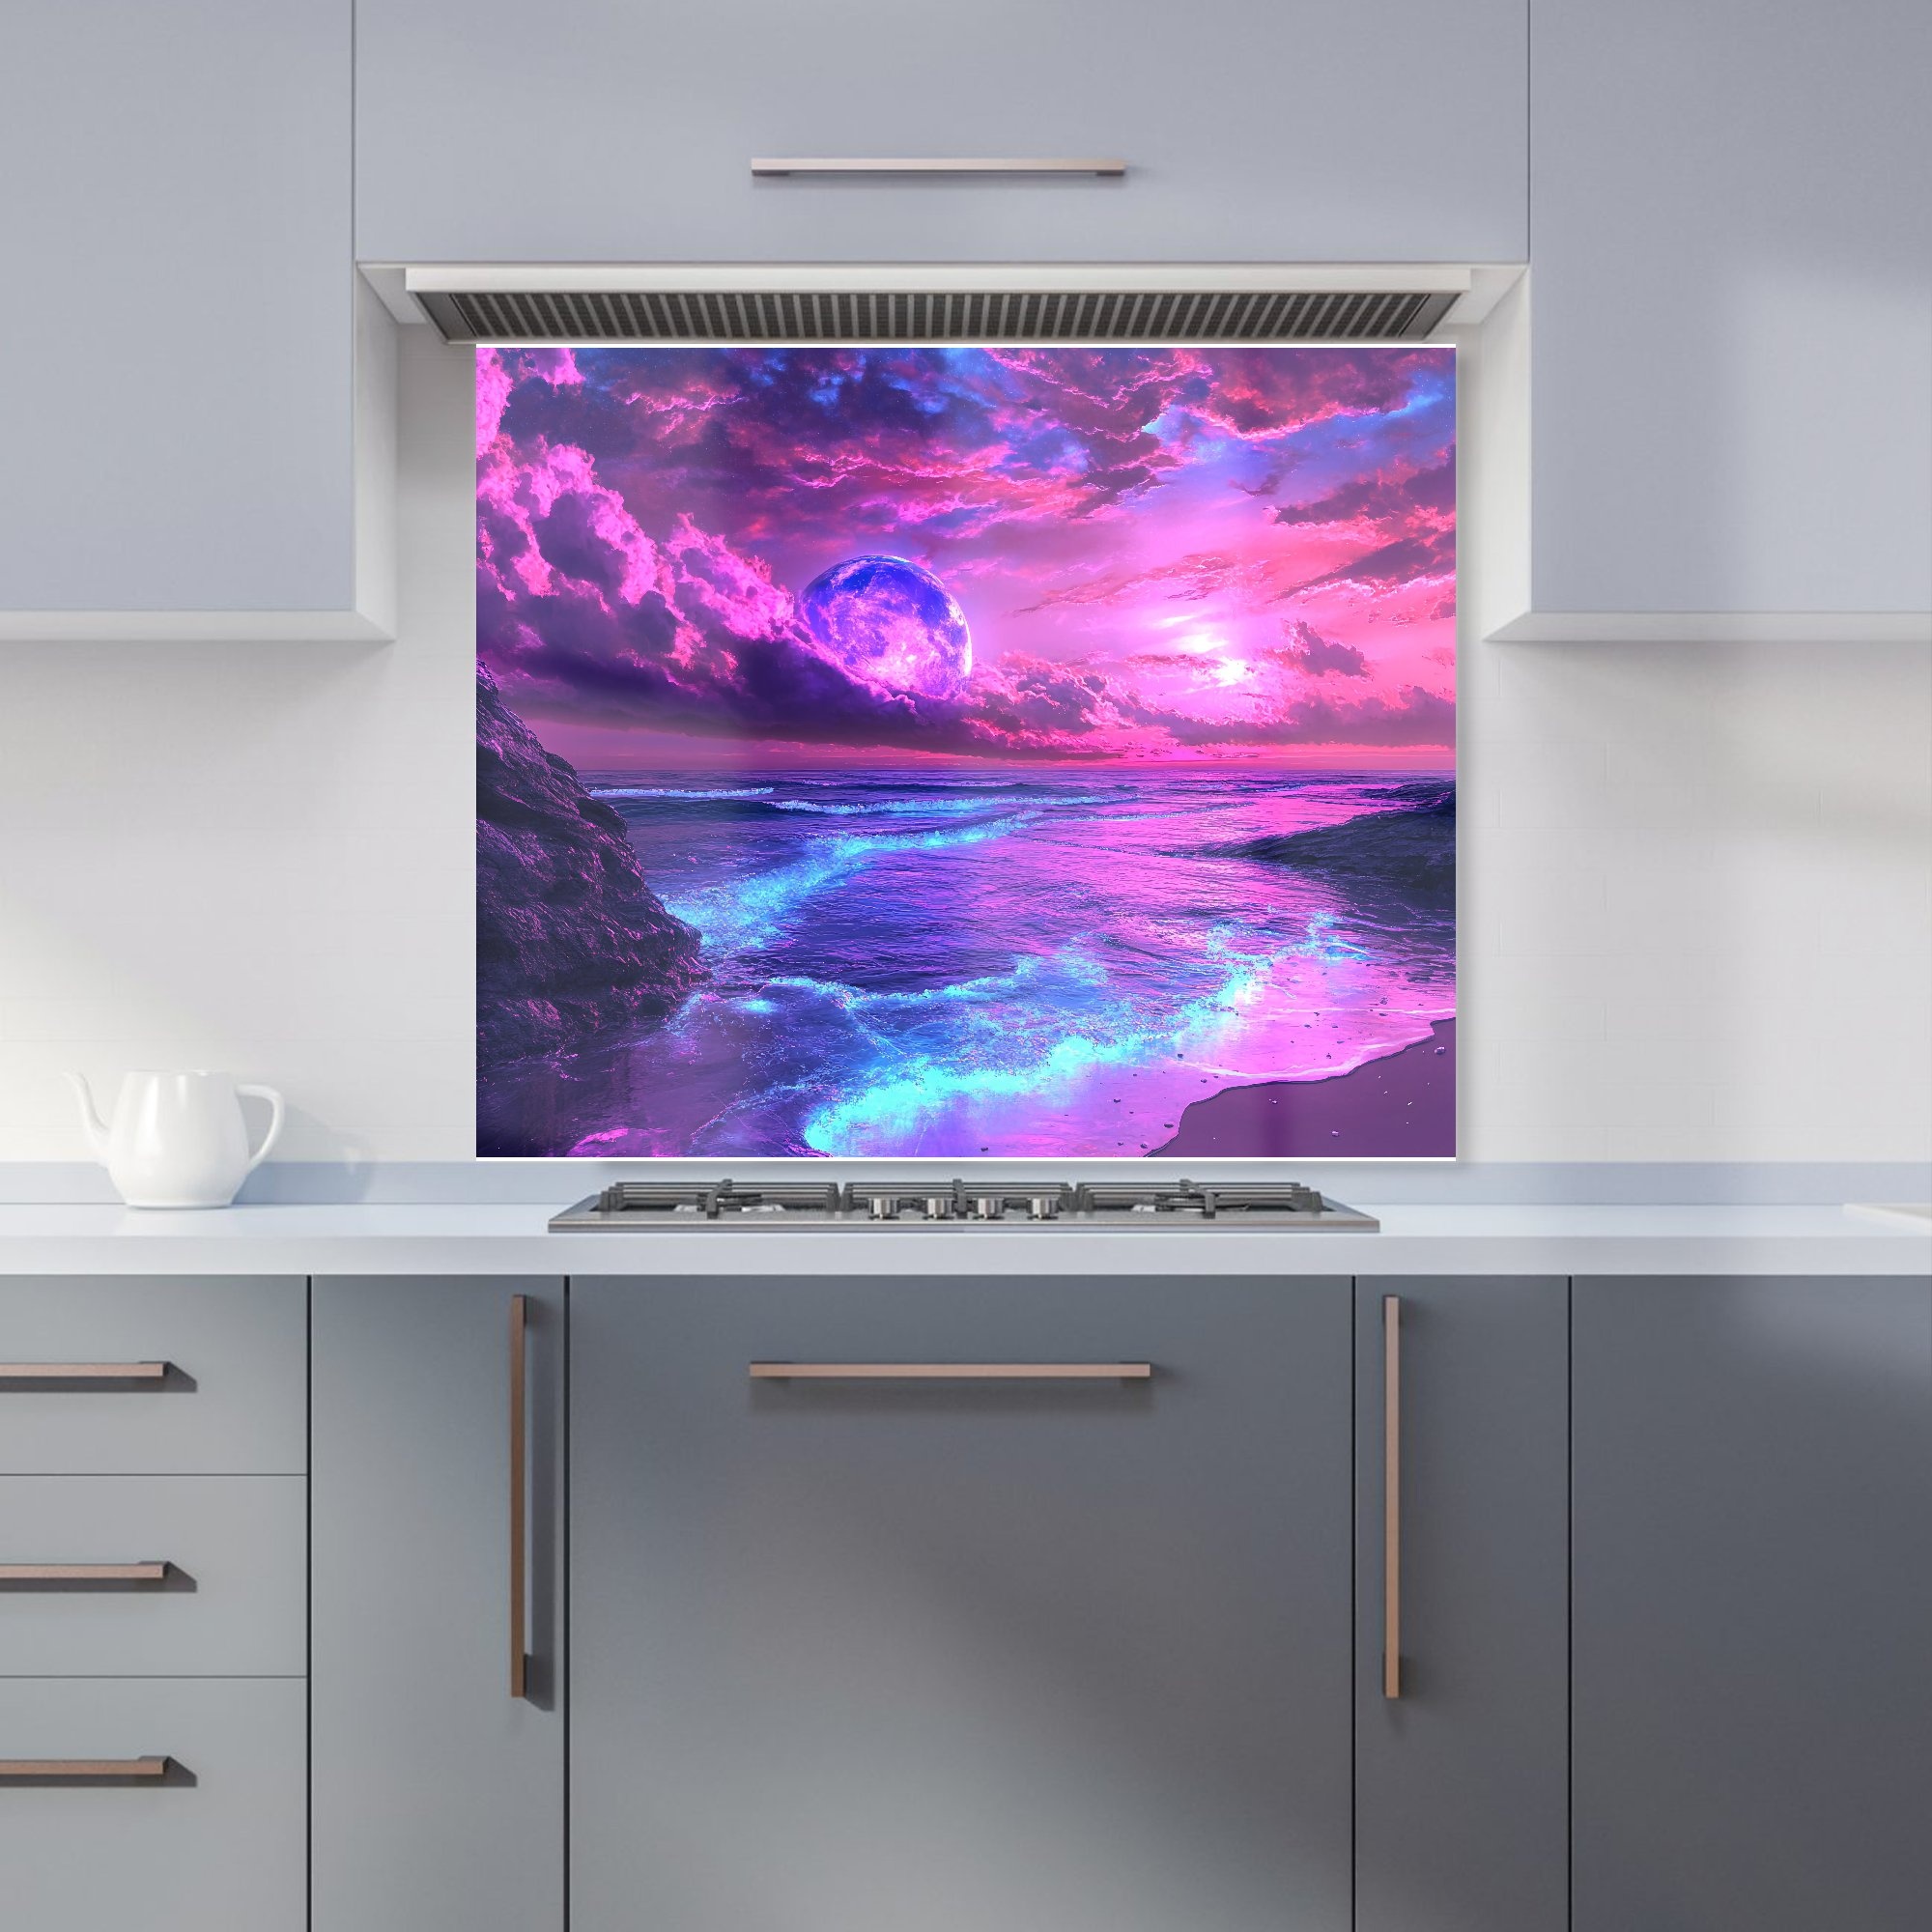
Elena Sable: 00008 Kitchen Splashback
Enhance your kitchen with the captivating design of an Elena Sable glass splashback. Each piece features Elena's digital surrealist art, showcasing vivid, dreamlike imagery and otherworldly scenes that blend reality with the subconscious. Her hyper-realistic yet fantastical landscapes are brought to life in vibrant purples, blues, and neon pinks. Crafted from premium 6mm toughened glass, this splashback is both visually stunning and durable, offering easy cleaning and maintenance. Ideal for both renovations and updates, the Elena Sable Glass Kitchen Splashback combines artistic beauty with practical functionality, adding a touch of surreal elegance to your kitchen. Transform your space today with this bespoke, dreamlike addition. Sizes available. W600mm x H750mm W700mm x H750mm W900mm x H750mm W600mm x H600mm W600mm x H650mm W700mm x H650mm W900mm x H650mm Please use a clear, natural-curing adhesive to install this product. We recommend our ColorSpray Splashback Adhesive and Sealant for the best results.
Brand: Elena Sable
Category: Hardware > Building Materials > Glass